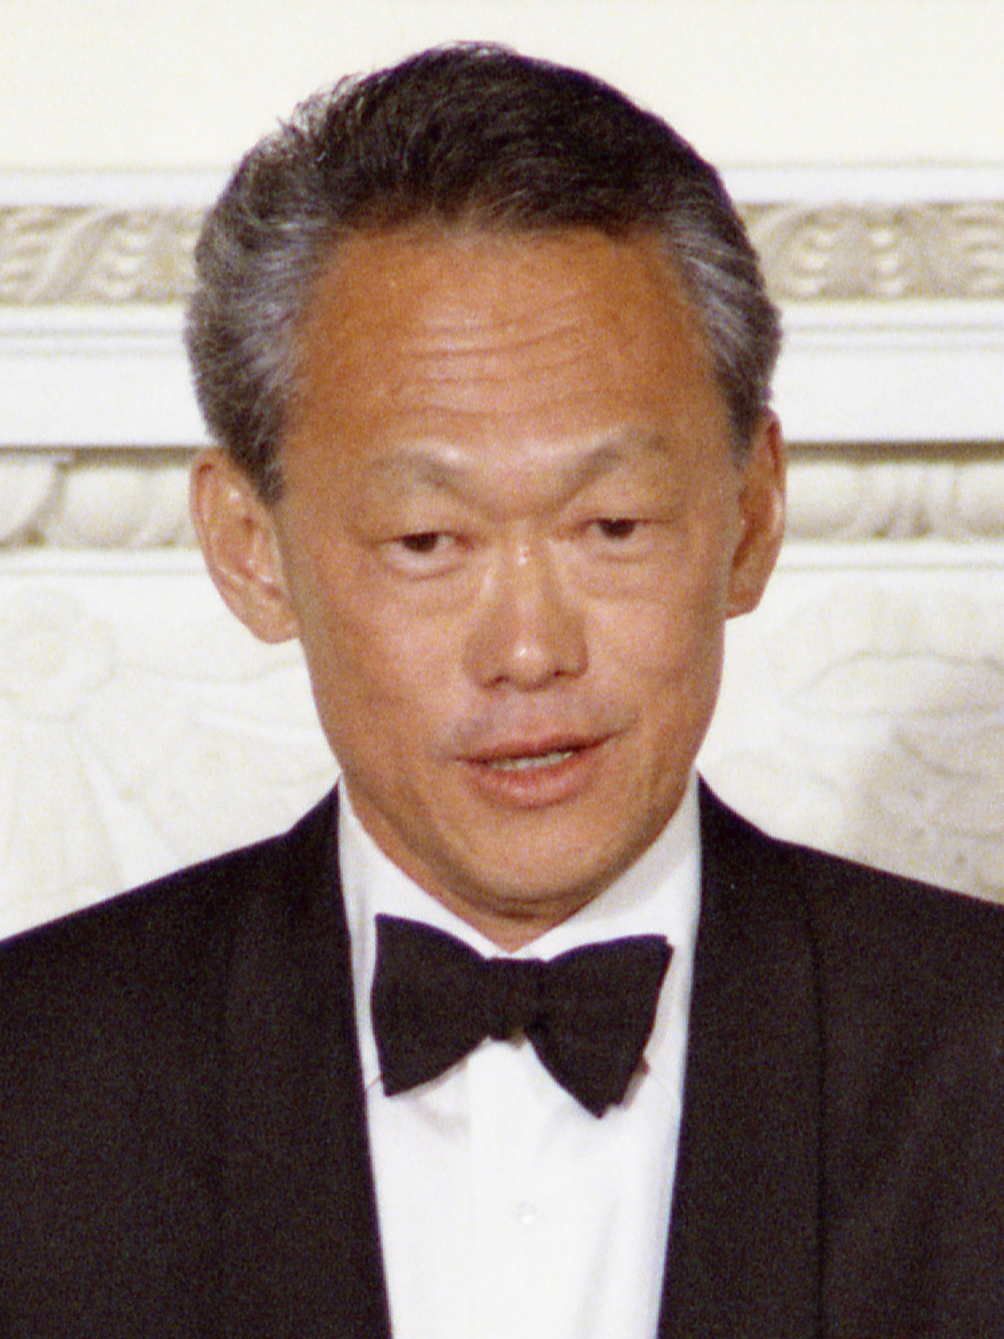
ลี กวนยู

| name = ลี กวนยู李光耀
| image = Prime Minister Lee Kuan Yew of Singapore Making a Toast at a State Dinner Held in His Honor, 1975.jpg
| order = นายกรัฐมนตรีสิงคโปร์ คนที่ 1
| caption = ลีในปี 2518
| term_start = 3 มิถุนายน พ.ศ. 2502
| term_end = 28 พฤศจิกายน พ.ศ. 2533()
| president = ยูซฟ บิน อิซฮัก เบนจามิน เชียส์|เบนจามิน เฮนรี เชียส เทวัน นายัร วี คิม วี
| predecessor = "สถาปนาตำแหน่ง"
| successor = โก๊ะ จ๊กตง
| order2 = รัฐมนตรีที่ปรึกษา
| term_start2 = 12 สิงหาคม พ.ศ. 2547
| term_end2 = 21 พฤษภาคม พ.ศ. 2556
| president2 = เซลลาปัน รามานาทาน
| primeminister2 = ลี เซียนลุง
| predecessor2 = "สถาปนาตำแหน่ง"
| successor2 = "ยุบเลิกตำแหน่ง"
| order3 = รัฐมนตรีอาวุโส
| term_start3 = 28 พฤศจิกายน พ.ศ. 2533
| term_end3 = 12 สิงหาคม พ.ศ. 2547
| president3 = เซลลาปัน รามานาทาน
| predecessor3 = ซินนาธัมบี ราชรัทนัม
| successor3 = โก๊ะ จ๊กตง
| birth_name = แฮร์รี ลี กวนยู (Harry Lee Kuan Yew)
| birth_date = 16 กันยายน พ.ศ. 2466
| birth_place = สิงคโปร์ นิคมช่องแคบ
| death_place = อูแทรม สิงคโปร์ (Outram, Singapore)
| party = พรรคกิจประชาชน
| spouse = กวา ค็อก ชู
ลี กวนยู (; พินอิน: Lǐ Guāngyào, "หลี่ กวางเย่า"; 16 กันยายน พ.ศ. 2466 – 23 มีนาคม พ.ศ. 2558) มีชื่อเกิดว่า แฮร์รี ลี กวนยู (Harry Lee Kuan Yew, อาจย่อเป็น LKY) และมีชื่อในปฐมวัยว่า แฮร์รี ลี (Harry Lee) เป็นรัฐบุรุษและเนติบัณฑิตชาวสิงคโปร์ผู้ดำรงตำแหน่งนายกรัฐมนตรีสิงคโปร์คนแรกตั้งแต่ พ.ศ. 2502 ถึง พ.ศ. 2534 เขาเป็นผู้แทนตันจงปาการ์ (Tanjong Pagar) ในฐานะสมาชิกสภาผู้แทนราษฎร|สมาชิกรัฐสภา ตั้งแต่ พ.ศ. 2498 ถึงการเสียชีวิตของเขาเมื่อ พ.ศ. 2558 ลีได้รับการยอมรับอย่างกว้างขวางว่าเป็นรายชื่อผู้ก่อตั้งประเทศ|บิดาผู้ก่อตั้งประเทศ
เขาเป็นผู้ร่วมก่อตั้งและเลขาธิการพรรคกิจประชาชน (People's Action Party) คนแรก และนำพรรคชนะการเลือกตั้งแปดครั้งตั้งแต่ปี 2502 ถึง 2533 และควบคุมการแยกสิงคโปร์จากประเทศมาเลเซียในปี 2508 และการแปลงจากด่านอาณานิคมค่อนข้างด้อยพัฒนาซึ่งไม่มีทรัพยากรธรรมชาติเป็นสี่เสือเอเชีย|เสือเอเชีย "โลกที่หนึ่ง" ในกาลต่อมา เขาเป็นบุคคลการเมืองที่ทรงอิทธิพลที่สุดในทวีปเอเชียคนหนึ่ง
นายกรัฐมนตรีสิงคโปร์คนที่สอง โก๊ะ จ๊กตง แต่งตั้งเขาเป็นรัฐมนตรีอาวุโสในปี 2533 เขาดำรงตำแหน่งที่ปรึกษารัฐมนตรีที่ปรึกษา ตั้งโดยบุตรของเขา ลี เซียนลุง เมื่อลี เซียนลุงเป็นนายกรัฐมนตรีคนที่สามของประเทศในเดือนสิงหาคม 2547 ด้วยตำแหน่งรัฐมนตรีติดต่อกันเป็นเวลากว่า 50 ปีของเขา ลียังเป็นรัฐมนตรีที่รับราชการนานที่สุดในประวัติศาสตร์คนหนึ่ง เมื่อวันที่ 14 พฤษภาคม 2554 ลีและโก๊ะประกาศเกษียณจากคณะรัฐมนตรีหลังการเลือกตั้งทั่วไปปี 2554 แต่ลียังเป็นสมาชิกรัฐสภา
ลีถูกรับเข้าโรงพยาบาลด้วยโรคปอดบวมที่โรงพยาบาลสิงคโปร์ตั้งแต่เดือนกุมภาพันธ์ 2558 ขณะติดเครื่องช่วยหายใจกล อาการของเขาเมื่อวันที่ 21 มีนาคมทรุดลงหลังป่วยอย่างหนักและเขาถึงแก่อสัญกรรมเมื่อวันที่ 23 มีนาคม
== ประวัติ ==
ลี กวนยูเกิดเมื่อวันที่ 16 กันยายน พ.ศ. 2466 เป็นบุตรชาวจีนอพยพรุ่นที่ 3 ที่อพยพมาจากมณฑลฮกเกี้ยนใน ประเทศจีน ลี กวนยูเกิดในสิงคโปร์ โดยในขณะนั้นสิงค์โปรเป็นประเทศอาณานิคมของอังกฤษ อีกทั้งตัวของลี กวนยูยังอิทธิพลจากอาชีพของบรรพบุรุษซึ่งทำให้ลี กวนยูคุ้นเคยกับภาษาอังกฤษ และได้เข้าศึกษาที่วิทยาลัยเรฟเฟิลส์ (Raffles College) ทำให้ลี กวนยูได้รับการปลูกฝังแนวความคิดตามแบบชาวตะวันตก และ ลี กวนยูยังได้รับปริญญาด้านกฎหมายจากมหาวิทยาลัยแคมบริดจ์ (Cambridge) หลังจากนั้นลี กวนยูก็ได้มีโอกาสศึกษาด้านเศรษฐศาสตร์ที่ประเทศอังกฤษในช่วงหลังสงครามโลกครั้งที่ 2 ประวัติชีวิตและความสำเร็จ ‘ลี กวน ยู’ อดีตนายกฯ คนแรกของสิงคโปร์ผู้ล่วงลับประวัติ-ลี-กวน-ยู-รัฐบุรุษแห่งสิงคโปร์ ประวัติ "ลี กวน ยู" รัฐบุรุษแห่งสิงคโปร์
== วัฒนธรรมสมัยนิยม ==
=== ภาพยนตร์ ===
พ.ศ. 2558 - ภาพยนตร์ 1965 เป็นหนังอิงประวัติศาสตร์ของสิงค์โปร์และเพื่อฉลองวาระการก่อตั้งประเทศสิงค์โปร์ครบรอบ 50 ปี โดยเป็นการเล่าเรื่องการจัดการประเทศในช่วง พ.ศ. 2508 ของรัฐบาล ลีกวนยูและยังเป็นแบบแผนสิงคโปร์ที่ใช้มาจนถึงทุกวันนี้
== ดูเพิ่ม ==
* การถึงแก่อสัญกรรมของลี กวนยู
== อ้างอิง ==
== แหล่งข้อมูลอื่น ==
* Lee Kuan Yew
หมวดหมู่:นายกรัฐมนตรีสิงคโปร์
หมวดหมู่:บุคคลจากมหาวิทยาลัยเคมบริดจ์
หมวดหมู่:ศิษย์เก่าจากวิทยาลัยเศรษฐศาสตร์และรัฐศาสตร์แห่งลอนดอน
หมวดหมู่:ชาวสิงคโปร์เชื้อสายจีน
หมวดหมู่:พุทธศาสนิกชนชาวสิงคโปร์
หมวดหมู่:คนพิการชาวสิงคโปร์